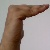
The image shows a hand gesture representing a space in Indian Sign Language.